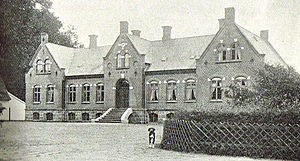
Nislevgård
Nislevgård omkring 1900
Nislevgård nævnes første gang i 1588 og var en avlsgård under Ravnholt Gods fra 1752 til 1925. Gården ligger i Otterup Sogn, Lunde Herred (Odense Amt), Otterup Kommune . Hovedbygningen er opført i 1895. Nislevgård er idag efterskole.
Nislevgård nævnes første gang i 1588 og var en avlsgård under Ravnholt Gods fra 1752 til 1925. Gården ligger i Otterup Sogn, Lunde Herred, Otterup Kommune. Hovedbygningen er opført i 1895. Nislevgård er i dag efterskole.